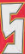
Number: 5